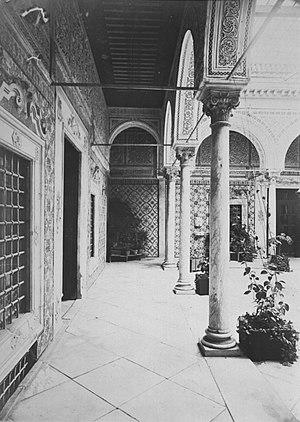
Le Dar Hussein est l'un des plus beaux palais de la médina de Tunis. Il est situé dans le quartier de Bab Menara, plus exactement au numéro 4 de la place du Château.